Preston Dock

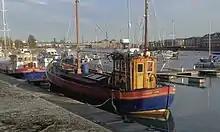
Looking southeast across the Albert Edward Basin from the northwest side of the docks

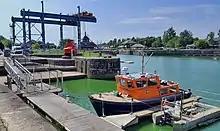
The preserved crane on the southwest side of the docks. In front of this is an old mooring buoy. Blue-green algae is discolouring the water

In 1980 with the looming closure of the dock the Central Lancashire Development Corporation carried out a preliminary study, "Preston Dock Redevelopment – Summary Report (1980)", broadly proposing to redevelop over of the former docklands for mixed use (similar to the suggestion proposed but rejected when the dock's closure was first announced in 1976). However, their study identified a number of major constraints including polluted water and contaminated land, inadequacy of flood defences, and lack of infrastructure which would result in high costs of clearance and reclamation. The study also identified that for any redevelopment to be successful, a partnership between the council and private enterprise, would be necessary, and that funding was available from Westminster in accordance with the "Derelict Land Grants" scheme.